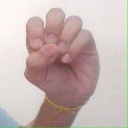
अक्षर: उ